Childhood immunizations in the United States

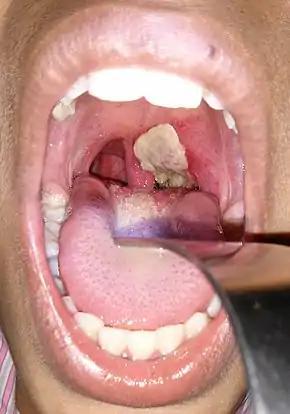
Dirty white pseudomembrane classically seen in diphtheria

This vaccine is a little different in that it is a liquid that is given orally, rather than as an injection. This vaccine is a 2 or 3 dose series, depending on the brand of the vaccine, that is given at 2 and 4 months in the 2 dose series and at 2,4 and 6 months in the 3 dose series. Studies show that this vaccine is 85-98% effective against severe rotavirus disease and is 74-87% effective against rotavirus disease of any severity in the first year after the vaccination.